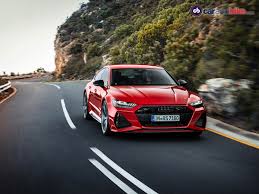
Label: noambulance